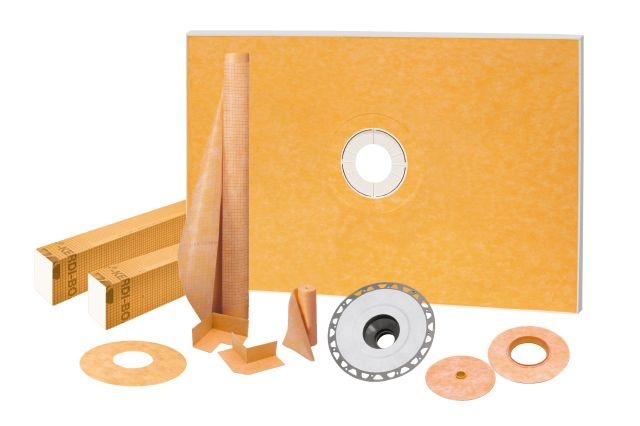
KERDI-SHOWER-KIT 48" X 72" PVC FLANGE 2"
KERDI-SHOWER-KIT 48" X 72" PVC FLANGE 2"
Brand: Floor Mart Canada
Category: Hardware > Plumbing > Plumbing Fixture Hardware & Parts > Shower Parts